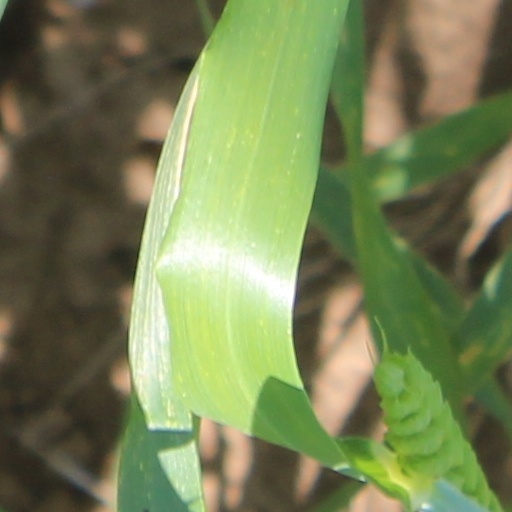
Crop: wheat